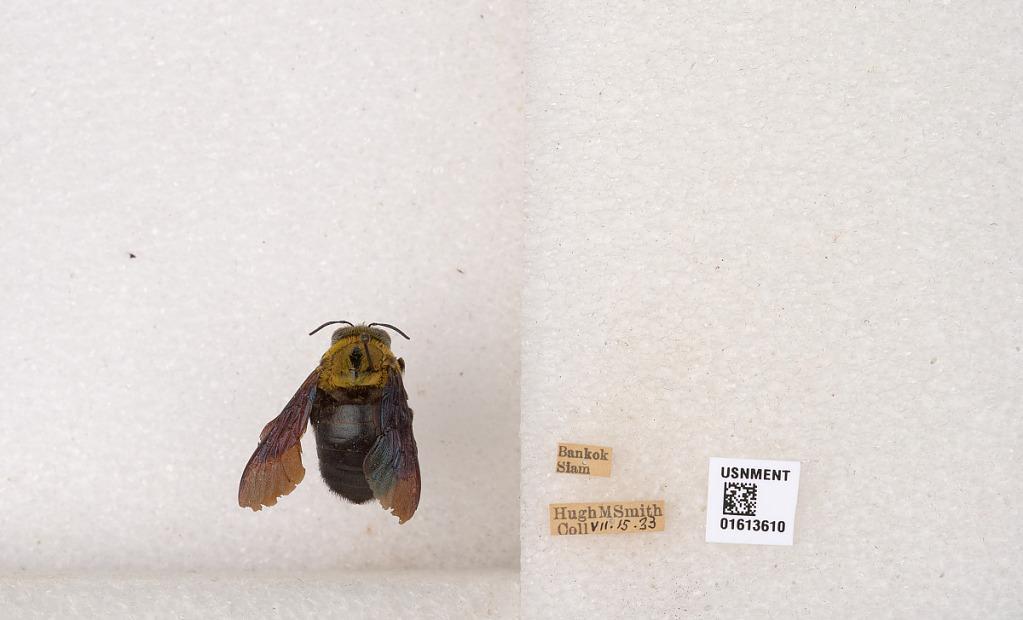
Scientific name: Xylocopa
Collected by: H. Smith
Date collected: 1933-7-15
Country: Thailand
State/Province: Bangkok
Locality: Bangkok